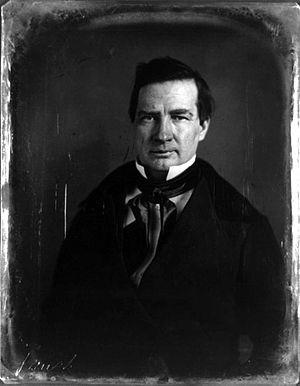
Depuis son admission à l'Union, le 29 décembre 1845, l'État du Texas élit deux sénateurs, membres du Sénat fédéral.